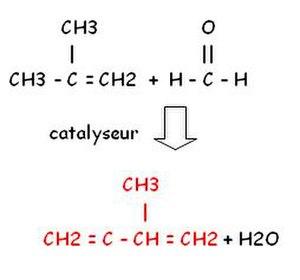
L'isoprène, terme forgé en 1860 par le chimiste Charles Greville Williams sans explication à partir du préfixe iso- et de la contraction de prène, est un synonyme commun du composé chimique 2-méthylbut-1,3-diène. C'est un des quatre isomères du pentadiène qui possède des doubles liaisons conjuguées. À température ordinaire, c’est un liquide incolore volatil et odorant, facilement inflammable susceptible de former des mélanges explosifs avec l'air. Il est soluble dans l'alcool, l'acétone et le benzène.